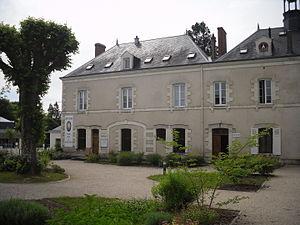
Le sanctuaire de Pellevoisin ou le sanctuaire marial de Pellevoisin est le sanctuaire aménagé sur le site des apparitions mariales de Pellevoisin dans la commune de Pellevoisin, dans l'Indre. Ce sanctuaire a été mis en place et s'est développé après les apparitions mariales à Estelle Faguette en 1876.